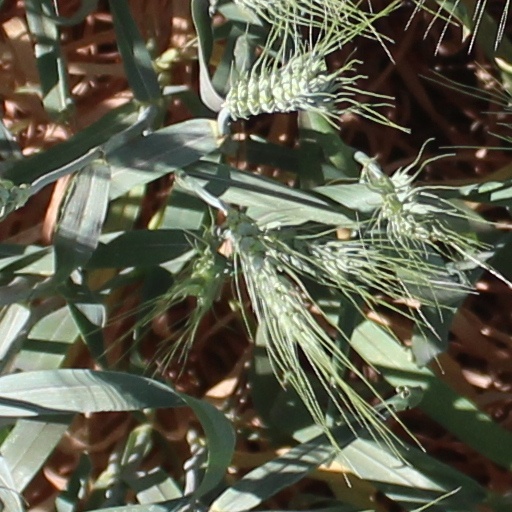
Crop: wheat